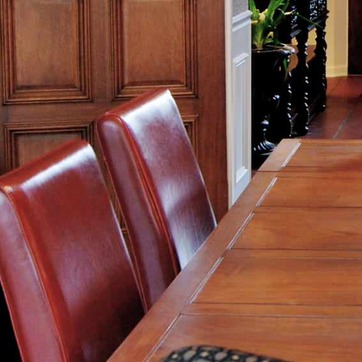
Material: leather